Alternative law in Ireland prior to 1921

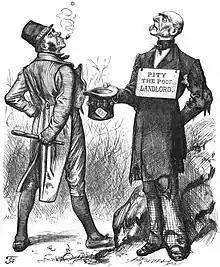
An Irish landlord reduced to begging for rent in an 1880 caricature

Alternative legal systems began to be used by Irish nationalist organizations during the 1760s as a means of opposing British rule in Ireland. Groups which enforced different laws included the Whiteboys, Repeal Association, Ribbonmen, Irish National Land League, Irish National League, United Irish League, Sinn Féin, and the Irish Republic during the Irish War of Independence. These alternative justice systems were connected to the agrarian protest movements which sponsored them and filled the gap left by the official authority, which never had the popular support or legitimacy which it needed to govern effectively. Opponents of British rule in Ireland sought to create an alternative system, based on Irish (rather than English) law, which would eventually supplant British authority.